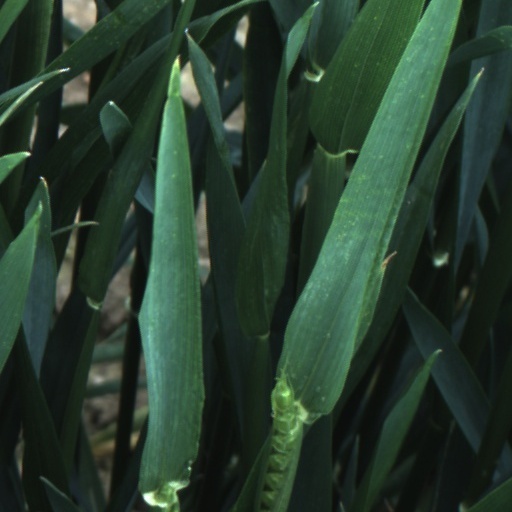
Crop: wheat